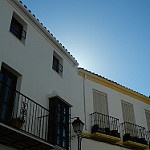
Scene: Outdoor